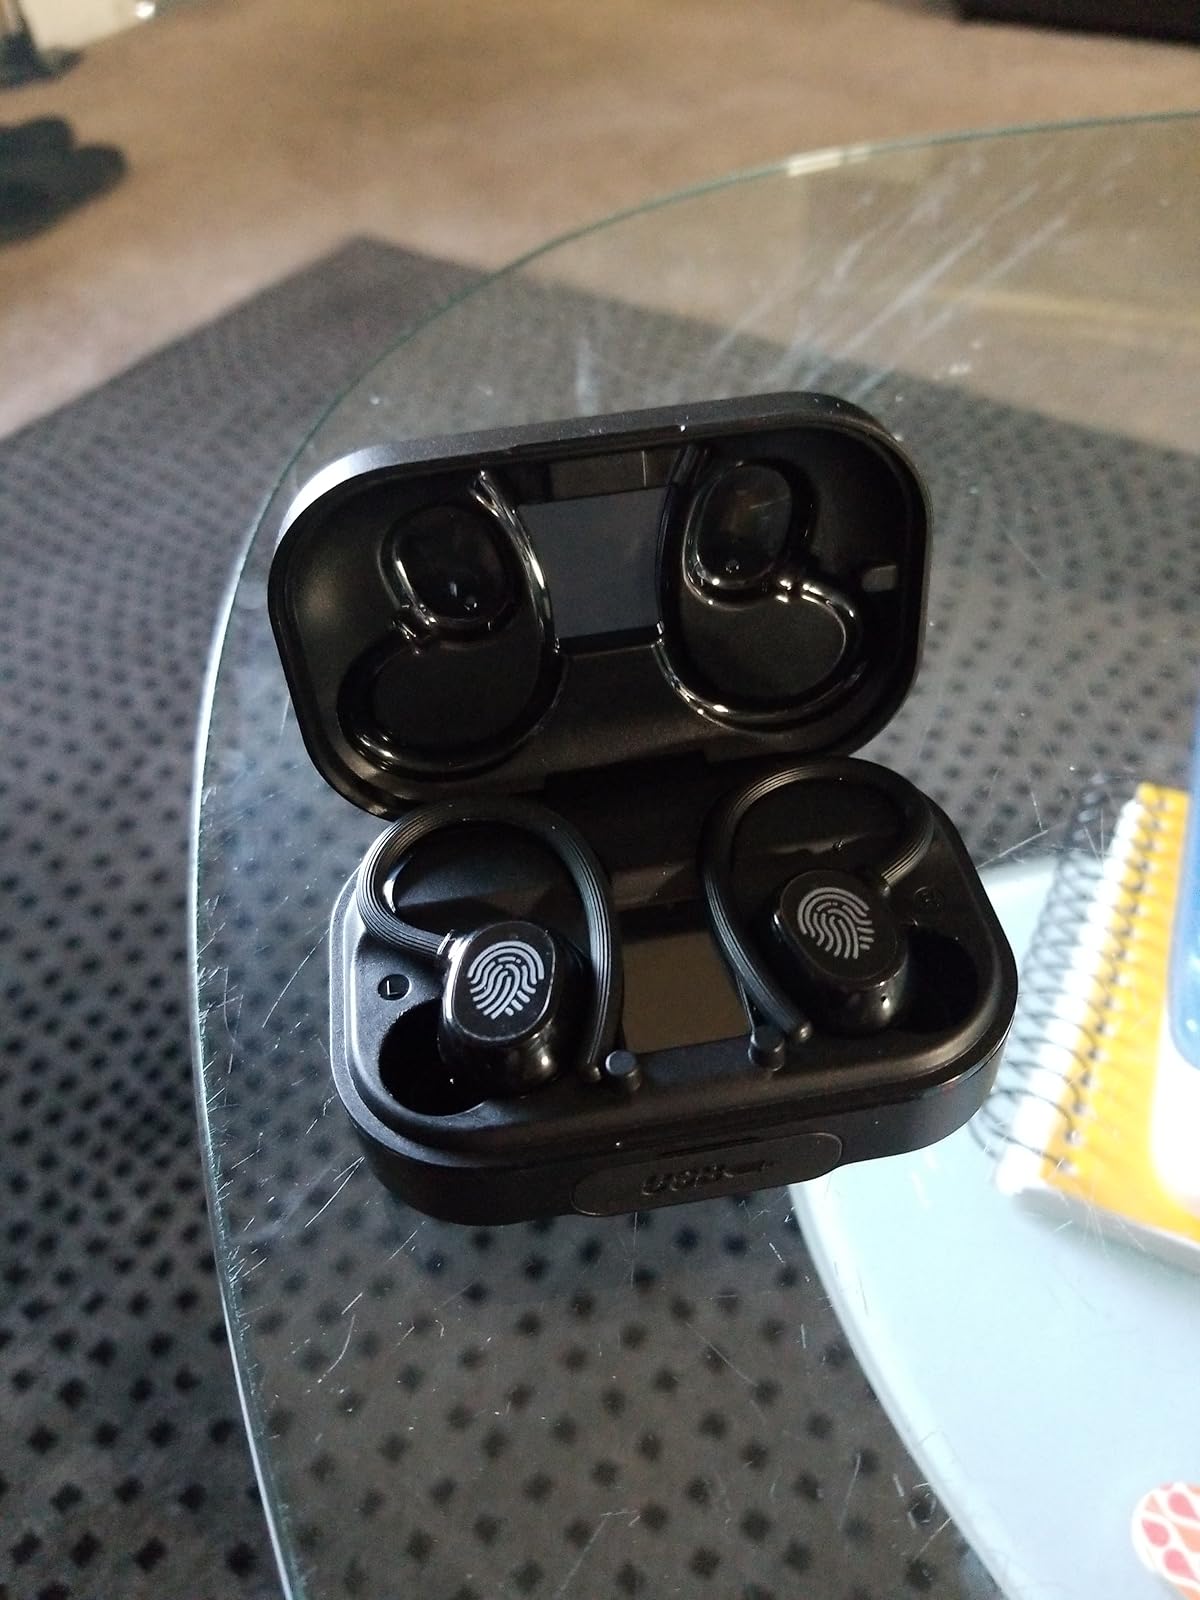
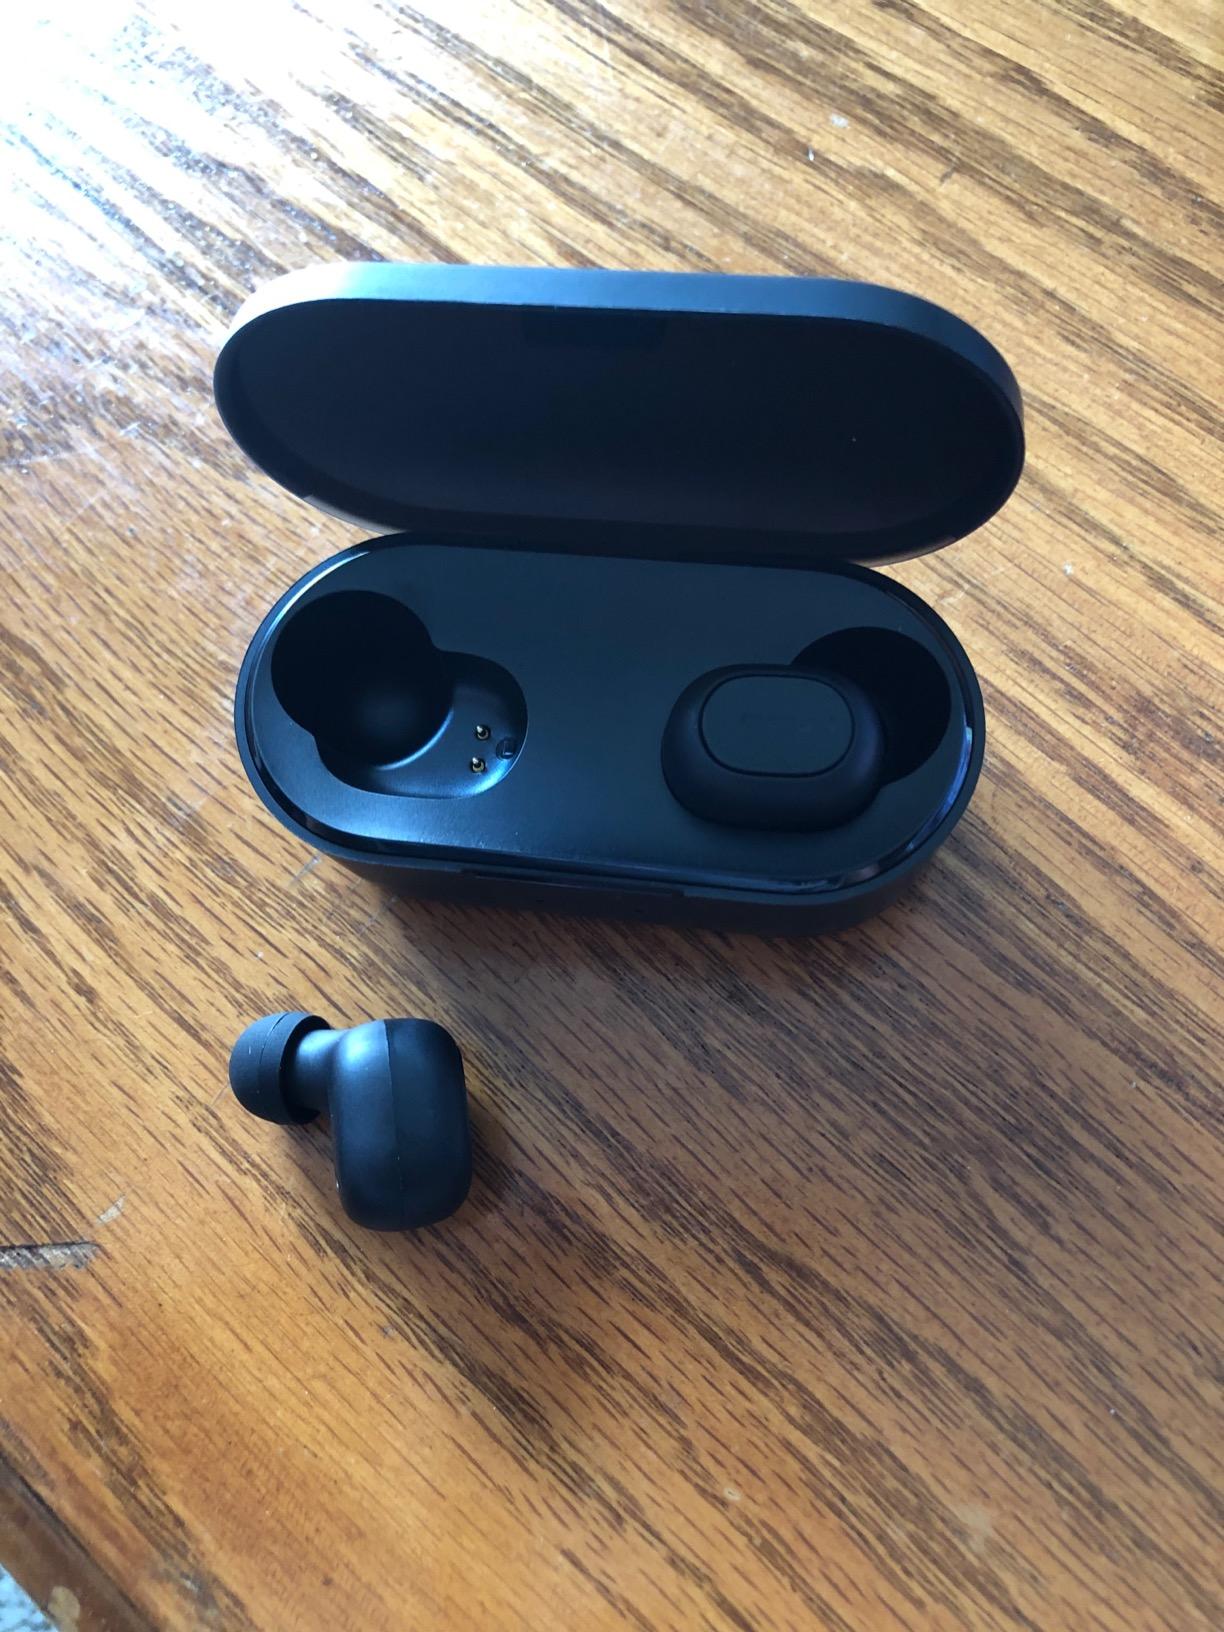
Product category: earbuds
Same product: no